Skakjung

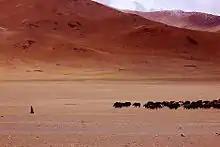
Changpa Nomad of Ladakh.

There have been several incursions by the China in this area. India has Patrol Points (PP) 35, 36 & 37 in this area, and China tries to block access to these. Due to the different perception of the border India and China and continuing Chinese incursions in Chushul, Chumur, Dungti, Phobrang, and Demchok has adversely affected the life of local Changpa nomadic herders. In January 2024, the Chinese troops tried to stop and pushed out the local Indian herders who were grazing their livestock in their traditional grazing area. The Indian herders challenged the Chinese petrol in the Tibetan language, ""Why have you come here? Why have you brought your vehicles here. This is our ancestral land. We graze our livestock here"".